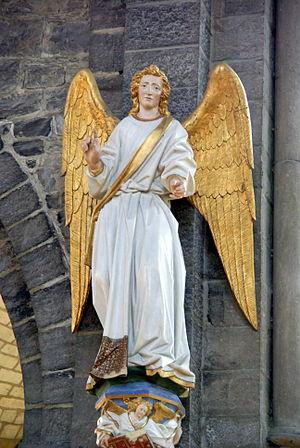
cette statue constitue la groupe dit de l'Annonciation, église Saint-Quentin de Tournai
La liste des biens classés de la Communauté française de Belgique est une liste de biens considérés comme exceptionnels situés en Région wallonne et en Région de Bruxelles-Capitale.
L’église Saint-Quentin est une église de style roman située à l'extrémité de la Grand-Place de la ville de Tournai.